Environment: real
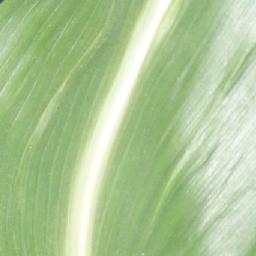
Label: healthy